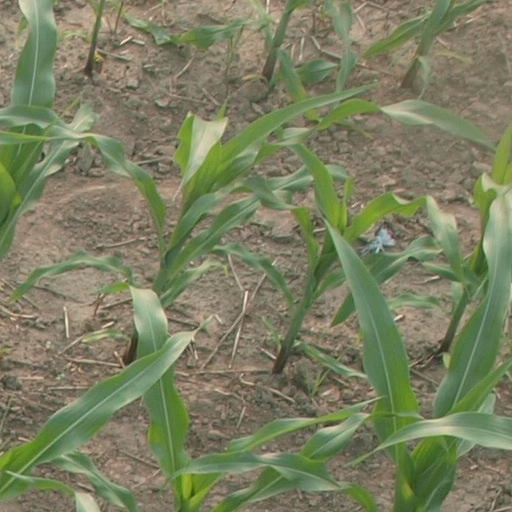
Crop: maize; corn